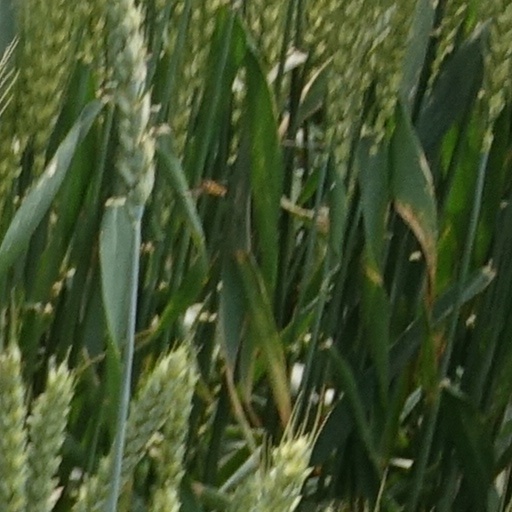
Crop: wheat